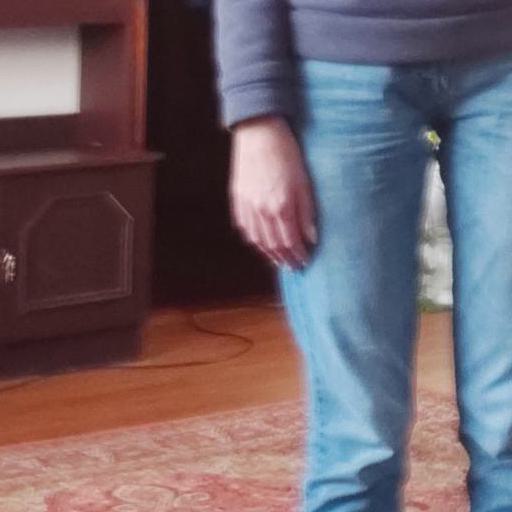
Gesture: no_gesture